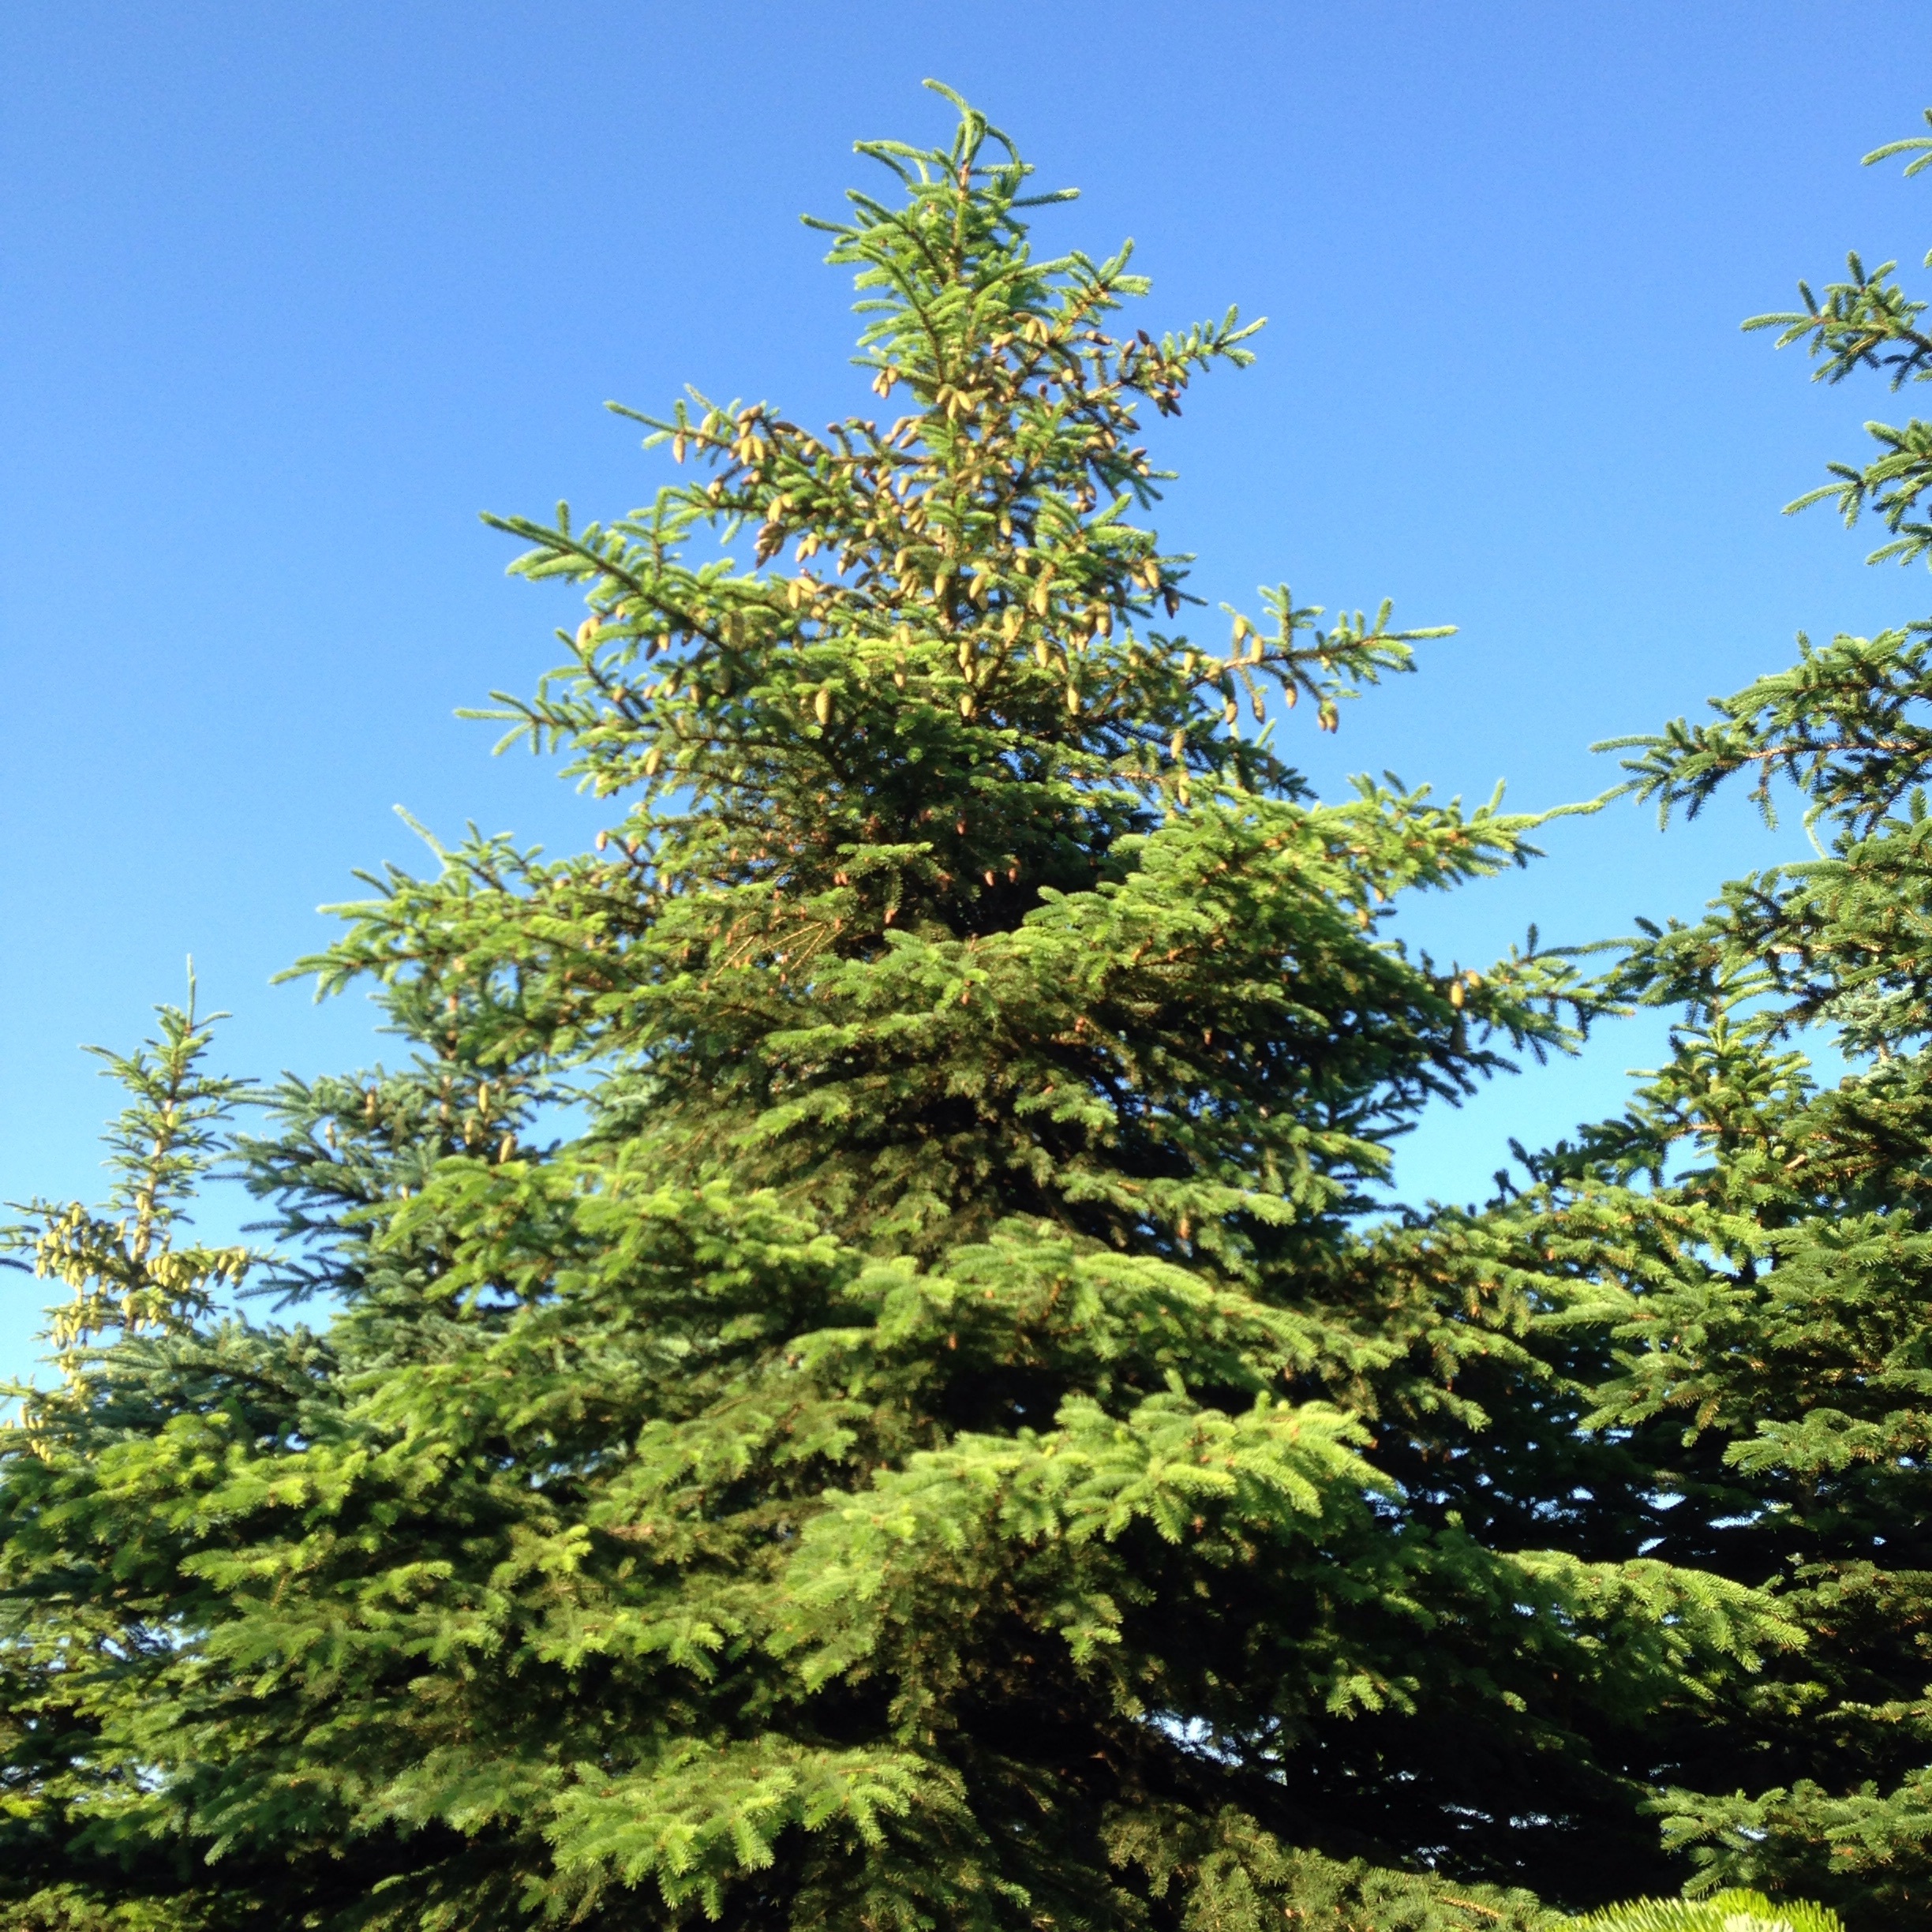
tree, branch, plant, evergreen, botany, fir, conifer, spruce, shrub, deciduous, larch, ecosystem, flowering plant, biome, pine family, woody plant, temperate broadleaf and mixed forest, temperate coniferous forest, land plant